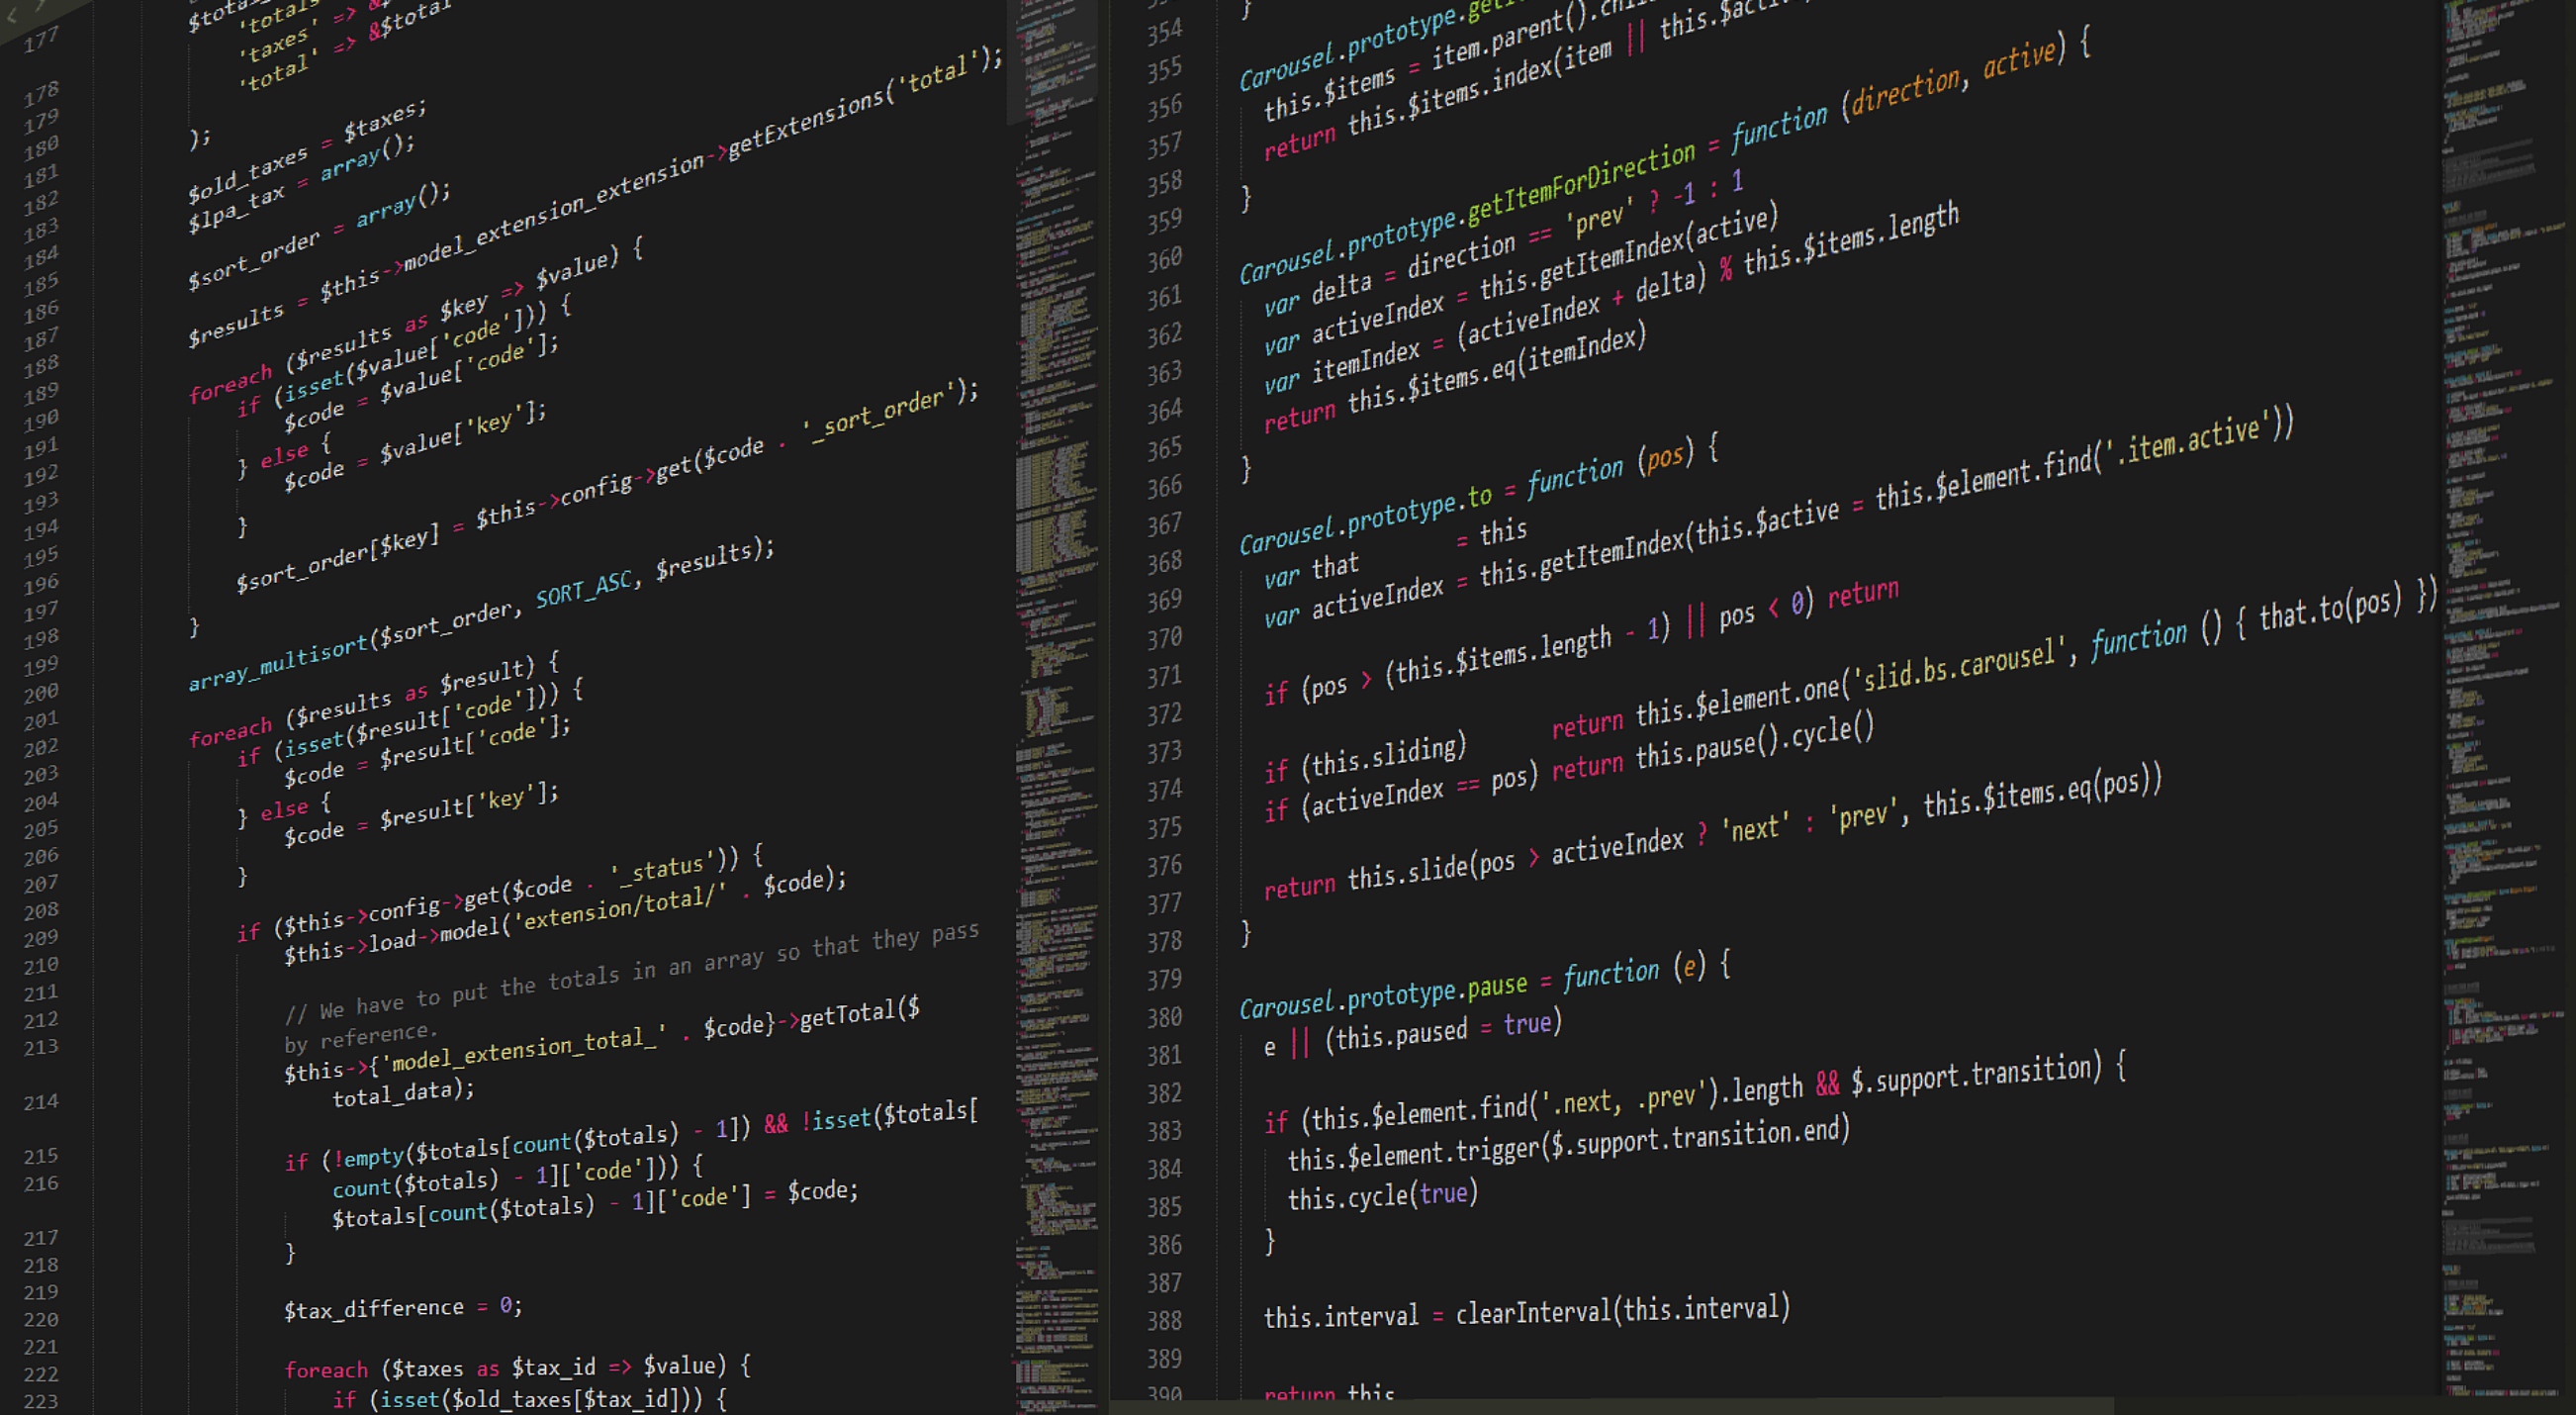
text, font, menu, screenshot